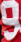
Number: 9